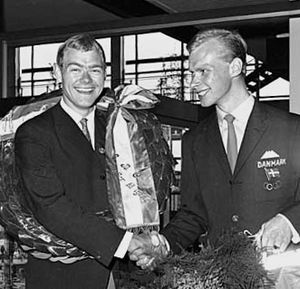
Preben Isaksson
Preben Isaksson var en dansk cykelrytter. Han vandt bronzemedalje i Sommer-OL 1964 og fik en femte plads med sit hold.